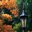
Label: lamp